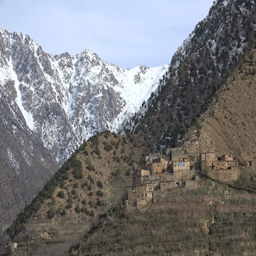
small village in the beautiful mountain ranges